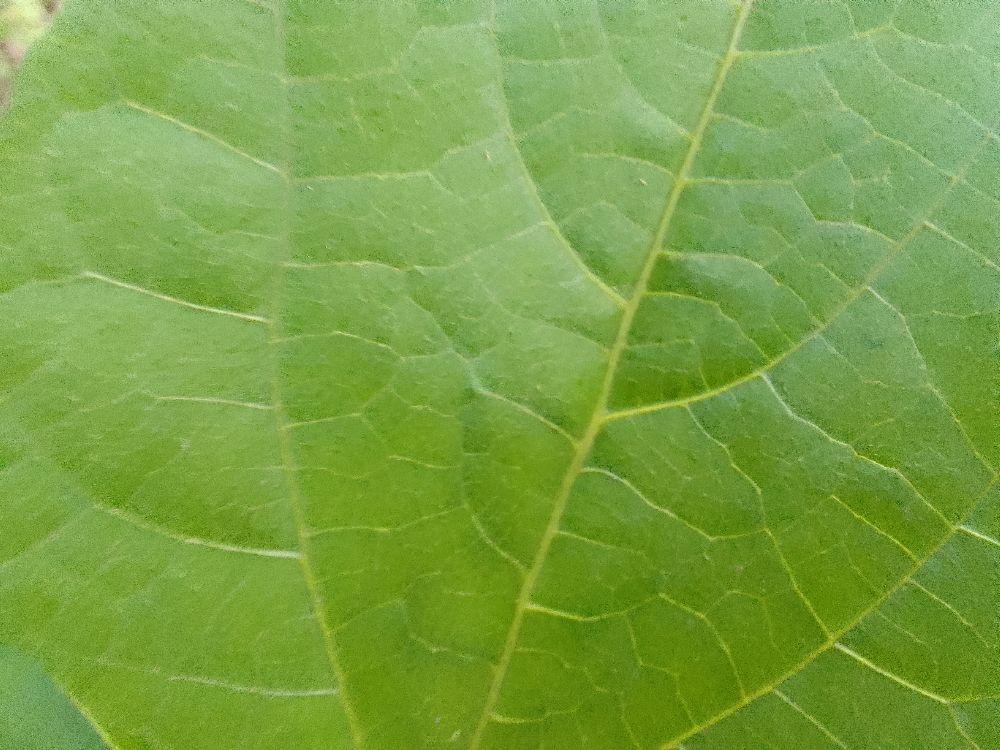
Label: healthy